Albacete Fair

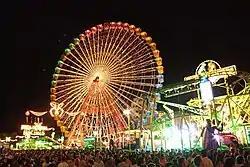
Ferris Wheel and other fair attractions, shown at night

Los Ejidos, the place surrounding the fairgrounds, is where cattle used to be sold. It lost that usage when machinery began consumption in the fields instead of animal labor. Now, the area hosts a music pavilion for free concerts, craftwork and toy stands, stalls for businesses, and other larger fair attractions.